Pyotr Smirnov

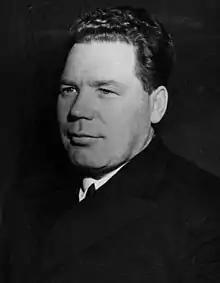
Smirnov in 1938

Pyotr Alexandrovich Smirnov (29 May 1897 – 23 February 1939) was a Soviet politician who served as People's Commissar of the Navy of the Soviet Union .